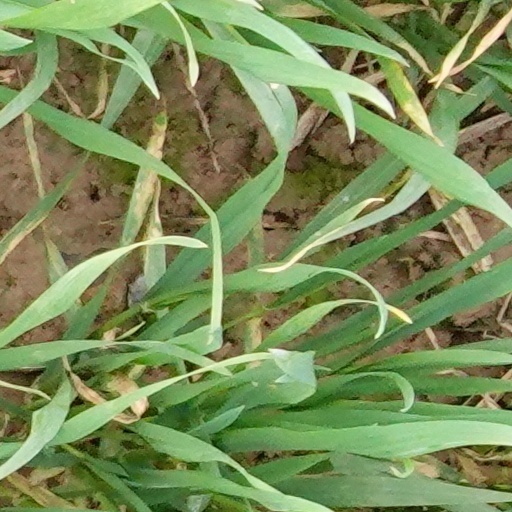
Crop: wheat